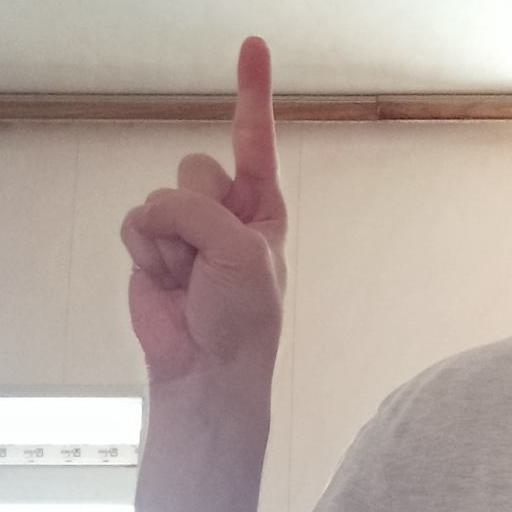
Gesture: one